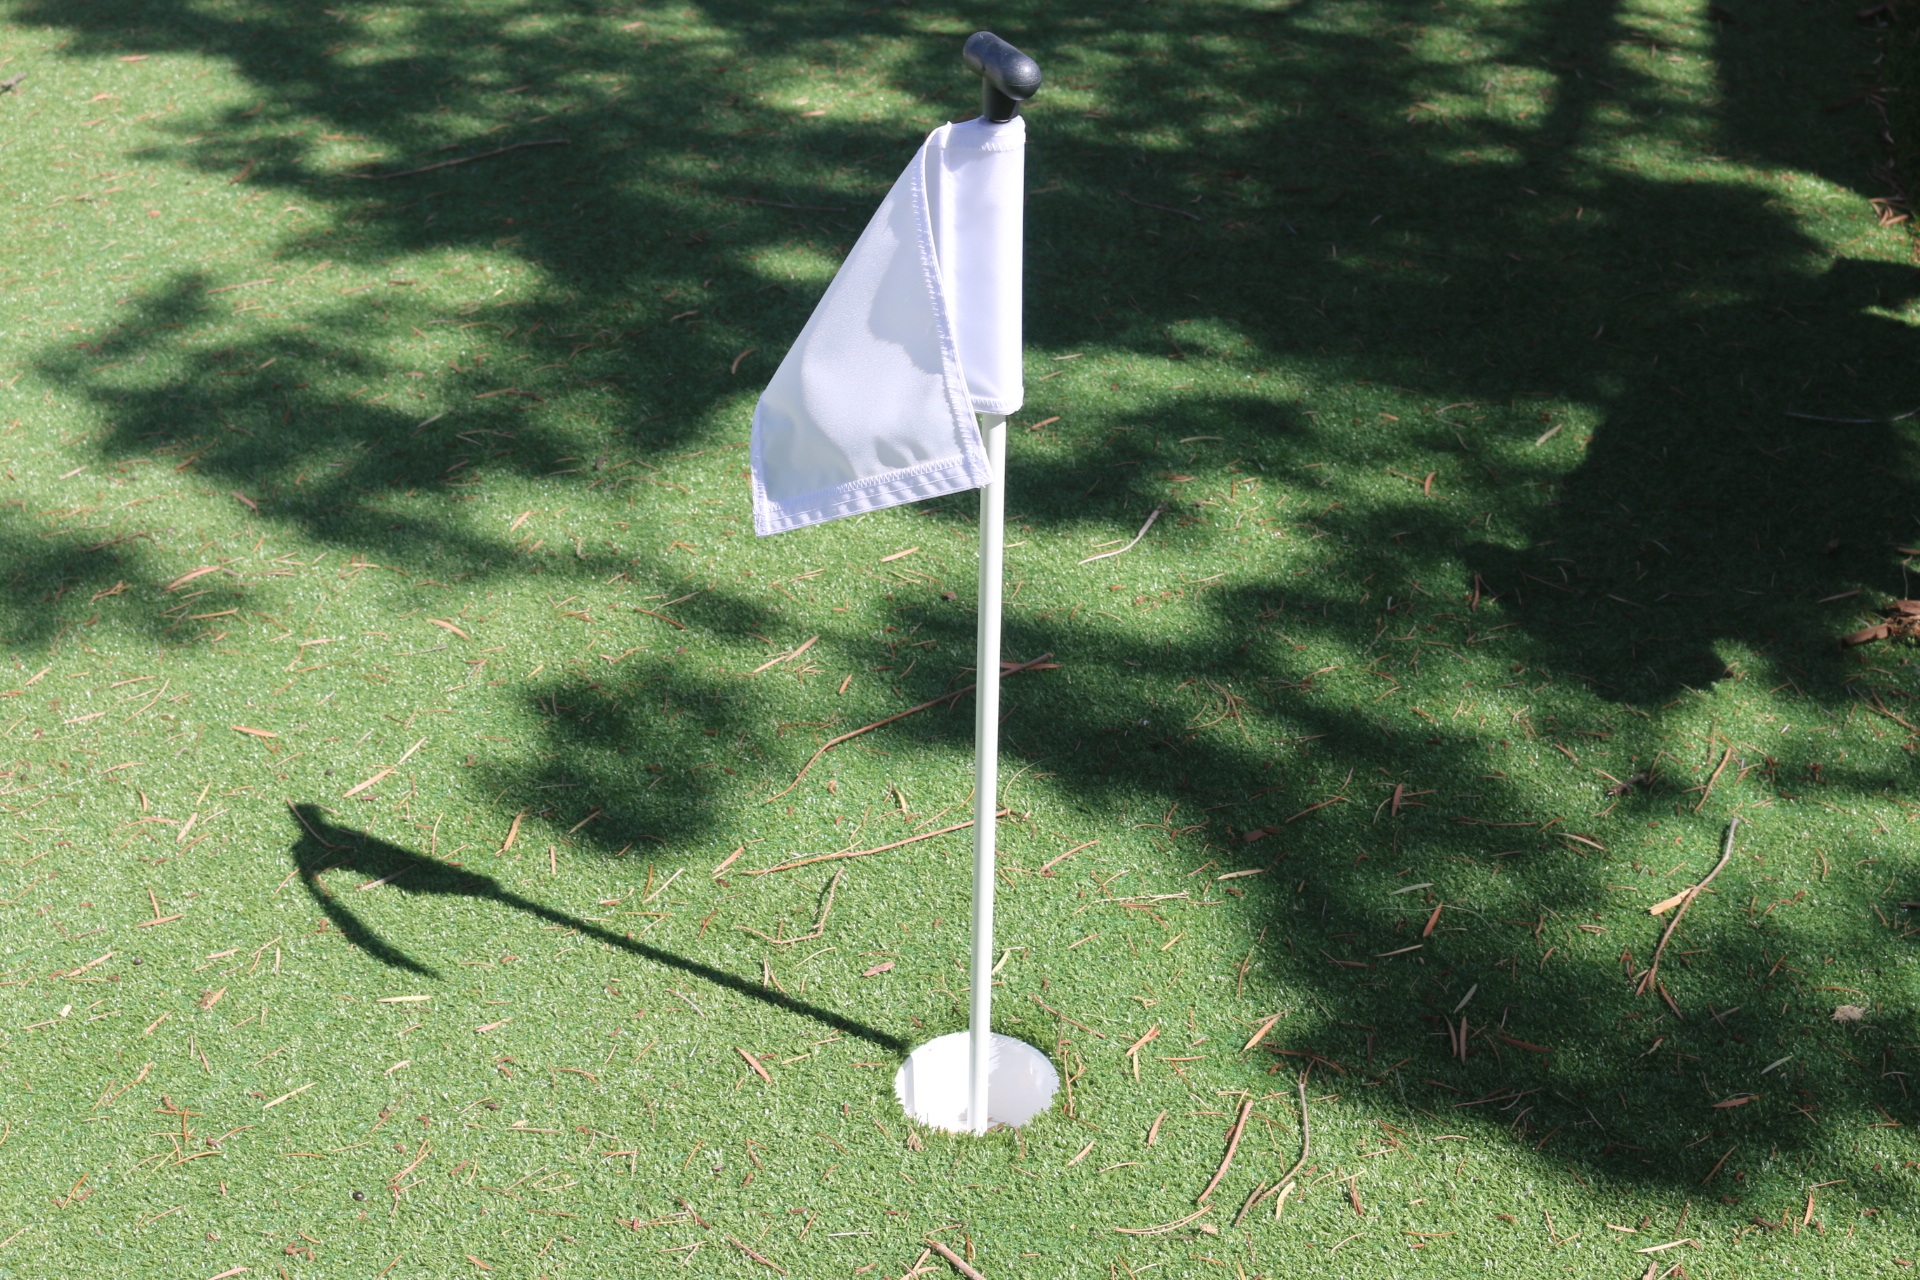
grass, wing, sport, lawn, hole, recreation, green, vehicle, umbrella, club, golf, golf course, golfing, golf club, course, hobby, golfer, golf tee, golf course landscape, golf green